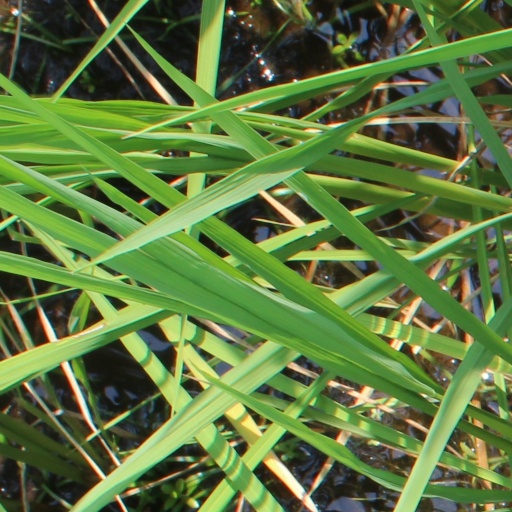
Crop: rice